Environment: real
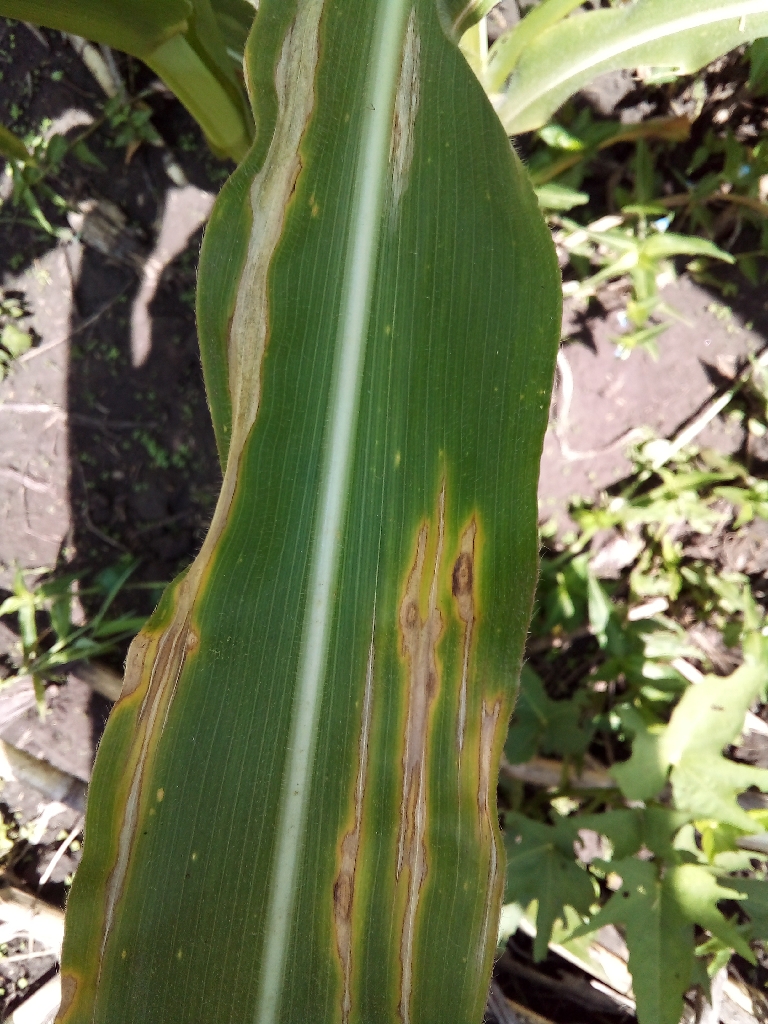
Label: northern_corn_leaf_blight